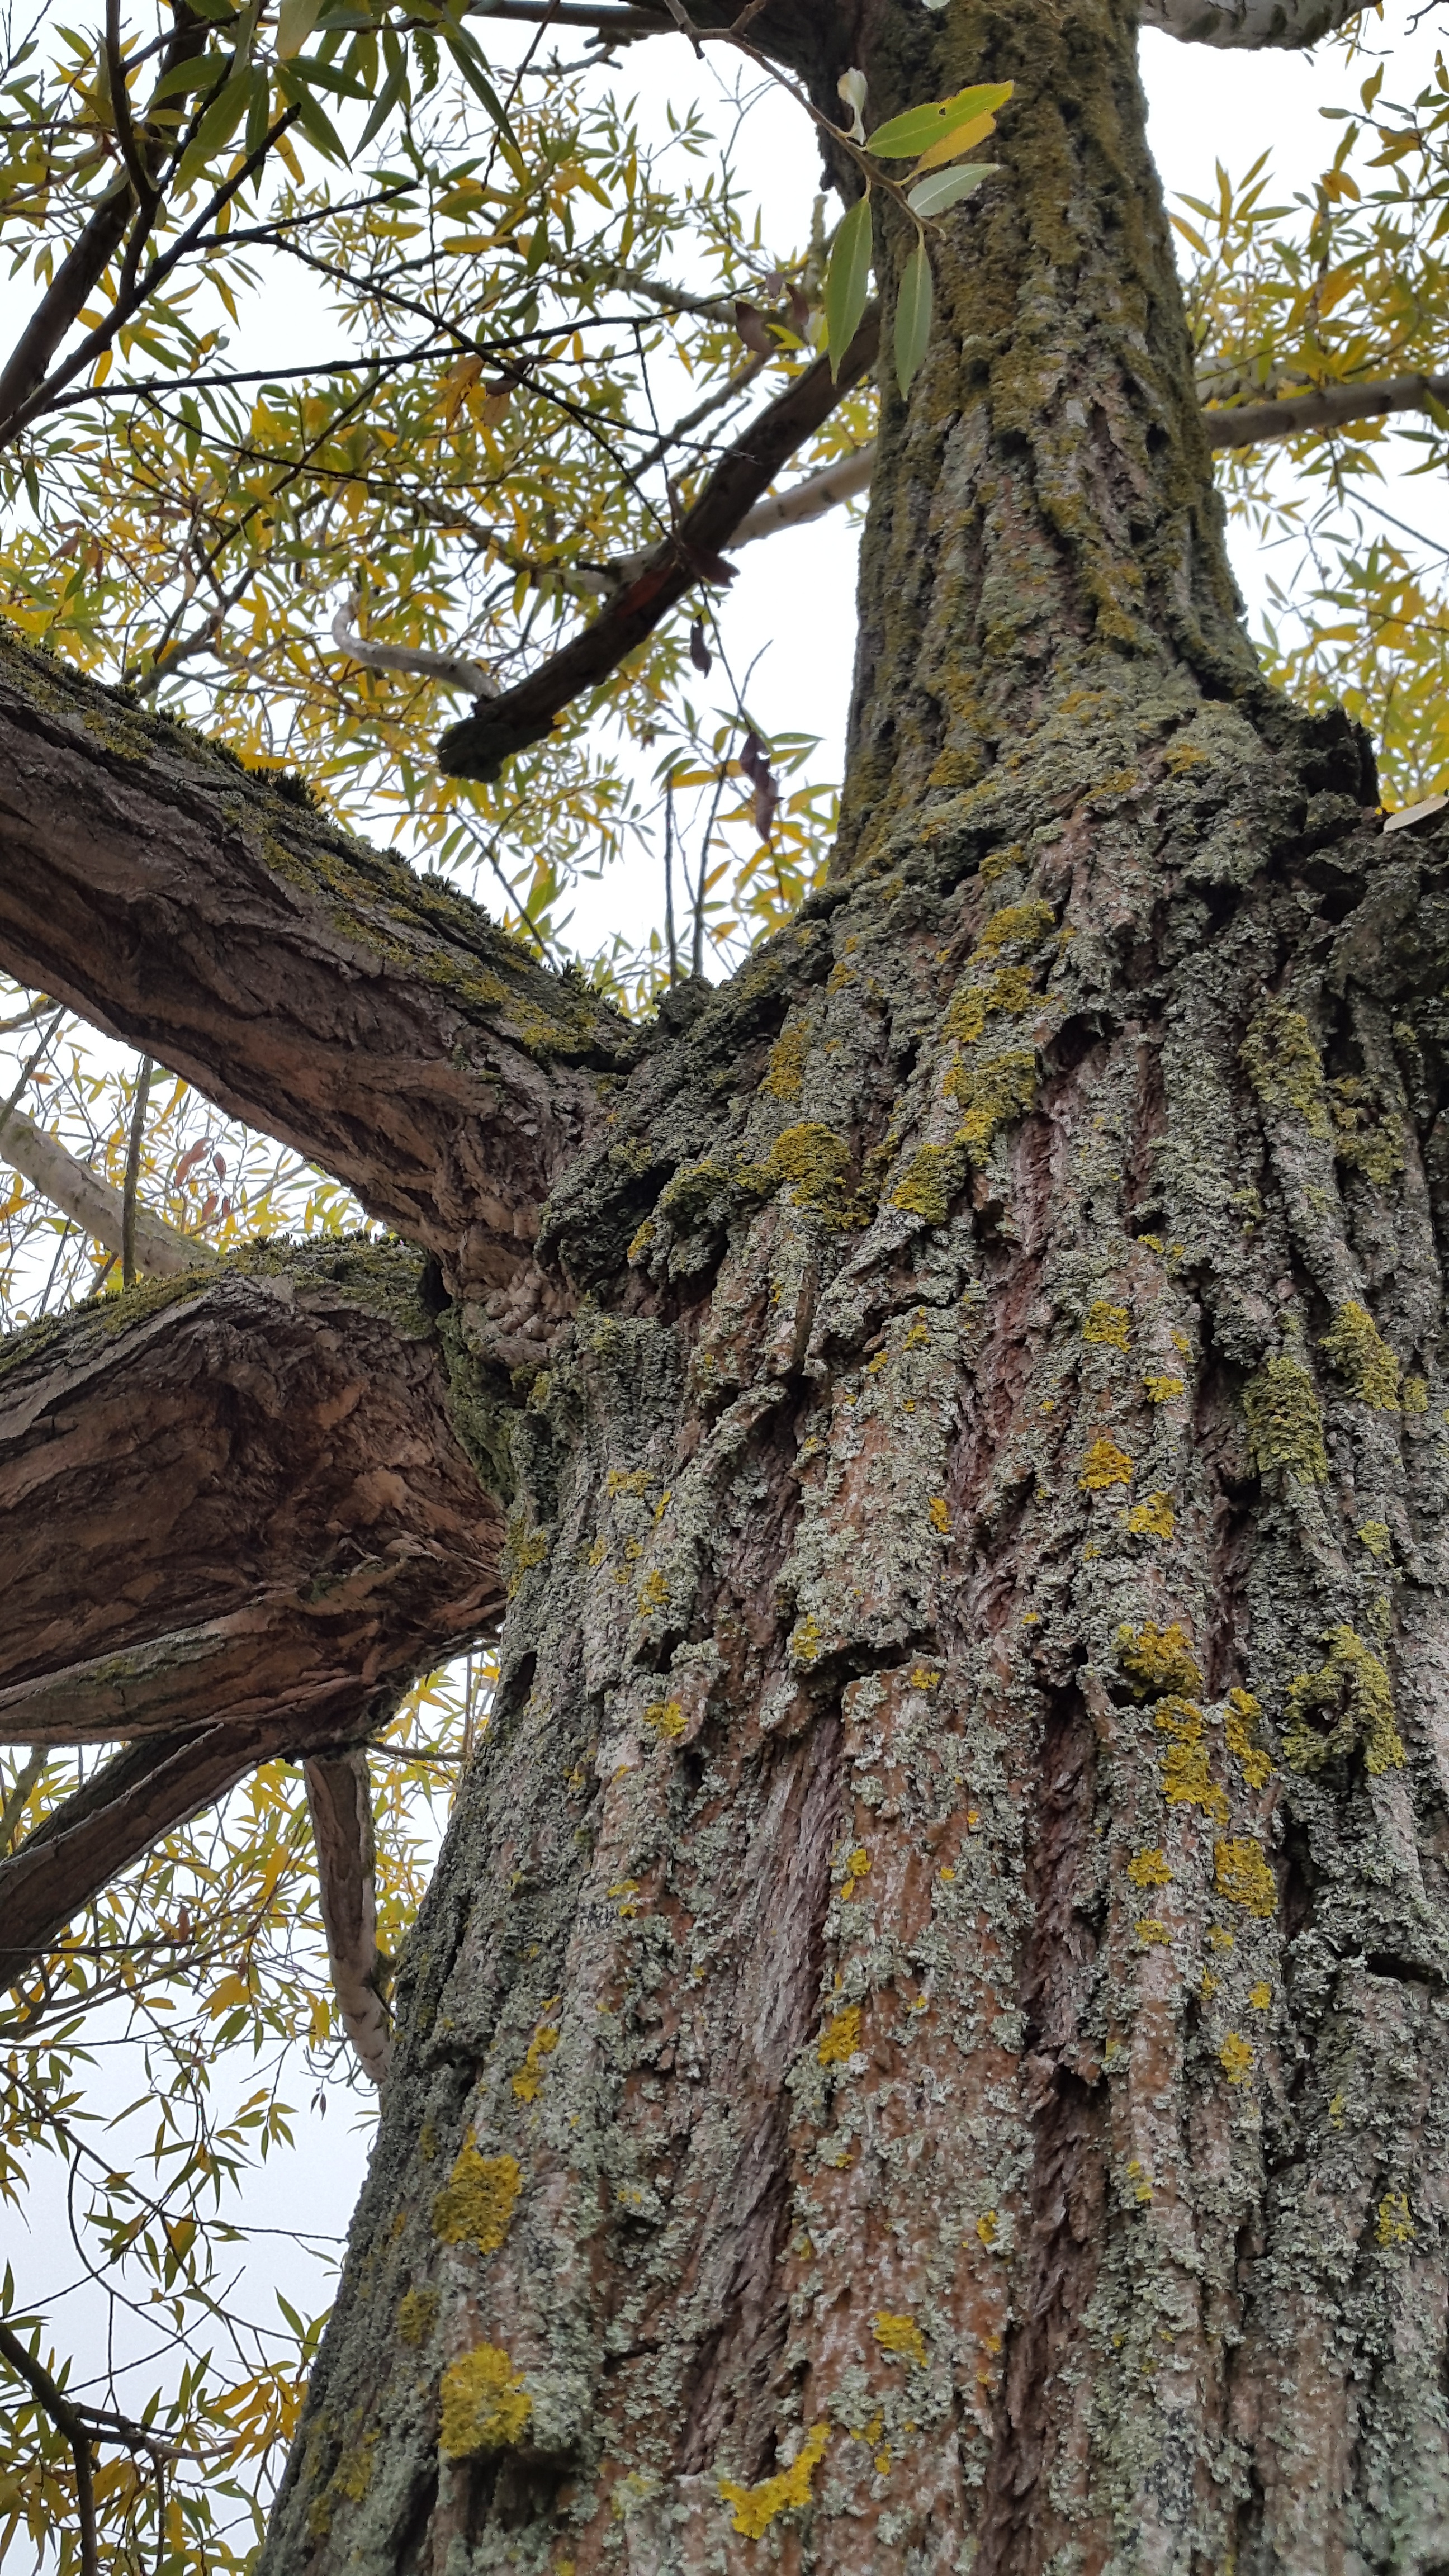
tree, nature, forest, branch, structure, plant, wood, leaf, flower, trunk, old, bark, log, spring, green, autumn, botany, mushroom, flora, season, root, crown, tribe, aesthetic, spruce, deciduous, woodland, flowering plant, woody plant, land plant